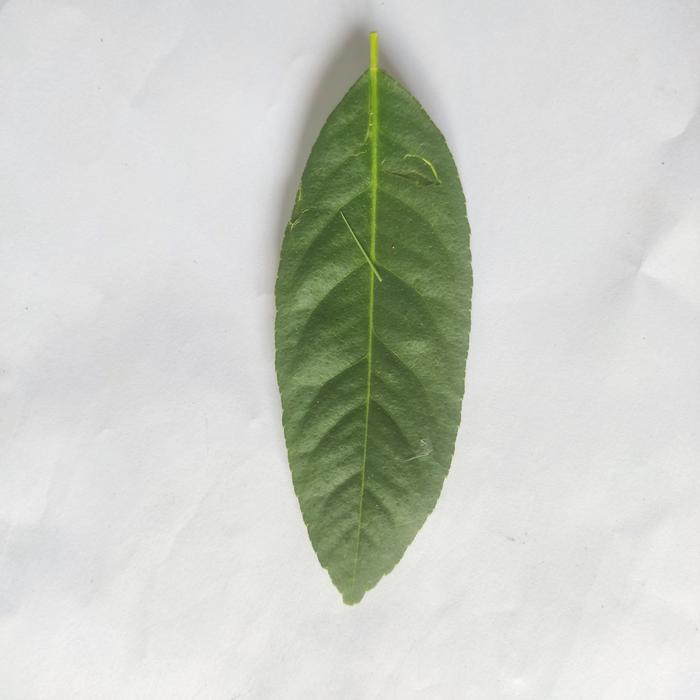
Crop: Lemon
Leaf condition: Healthy_Leaf